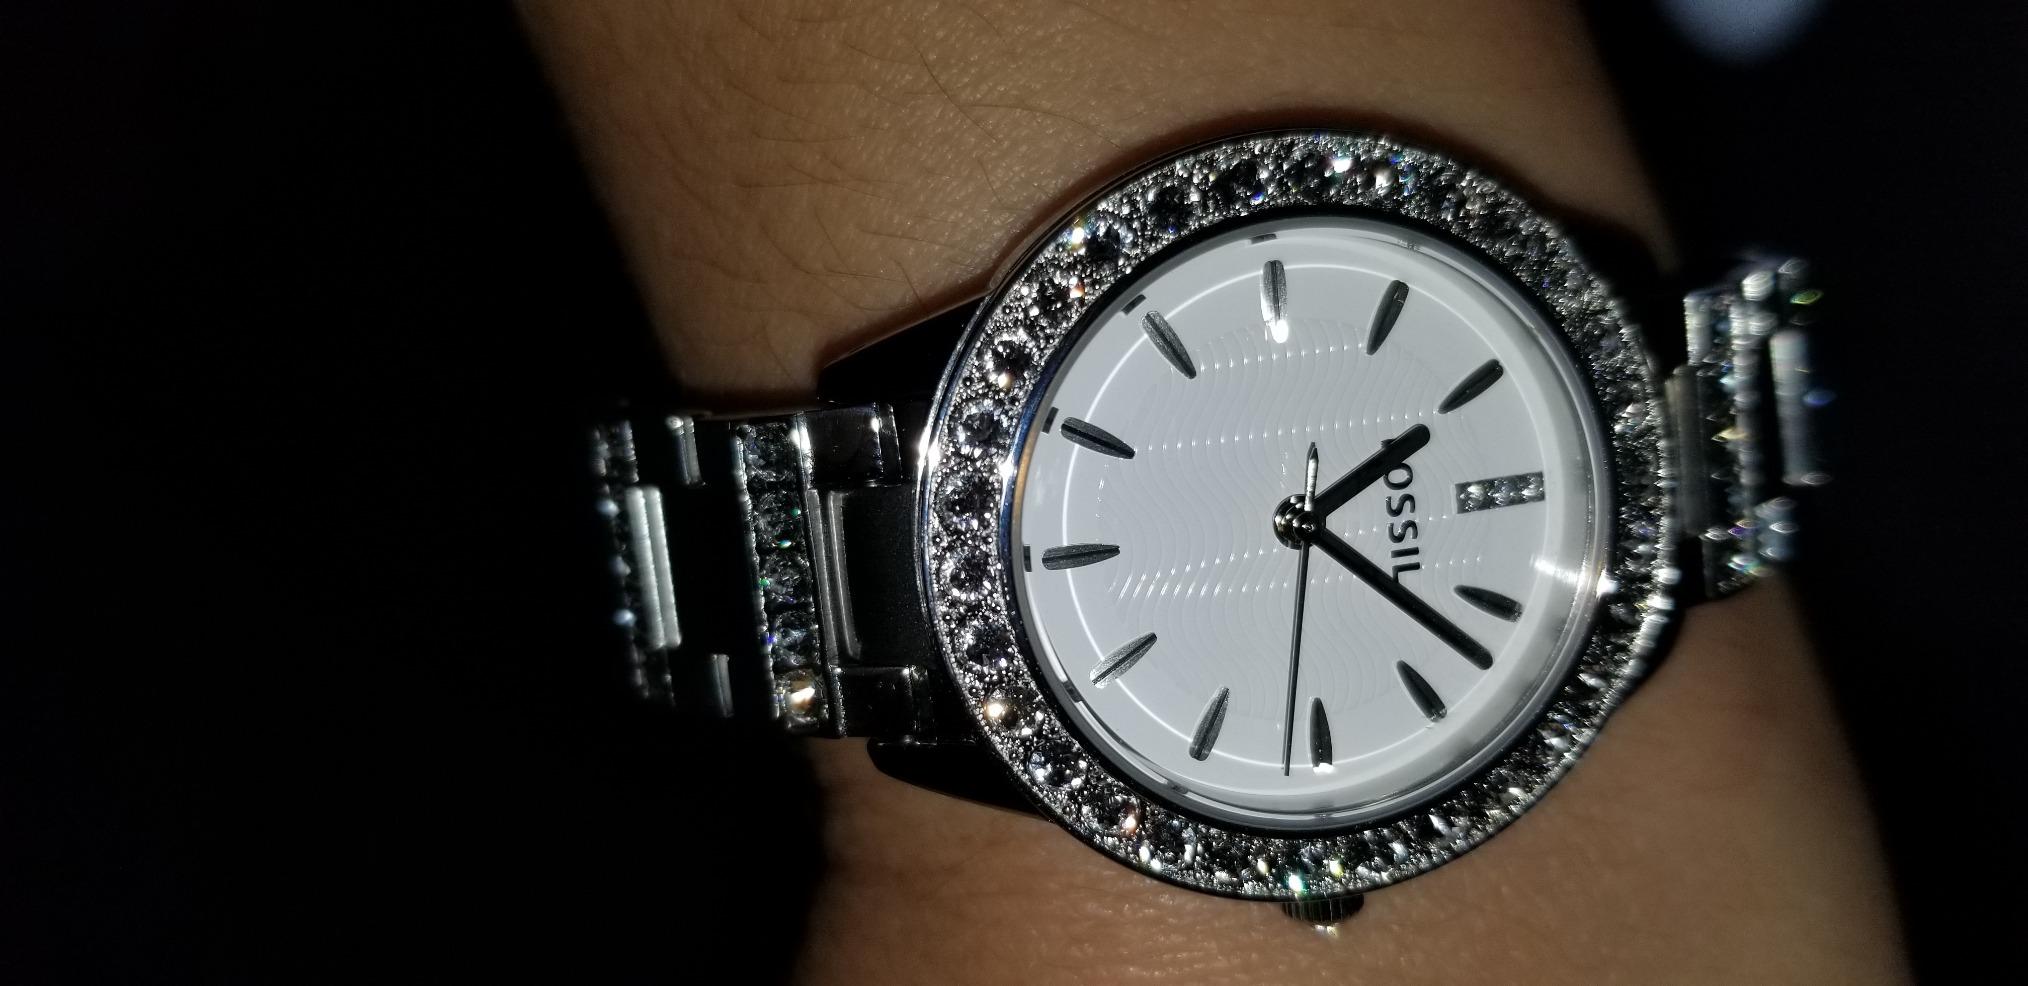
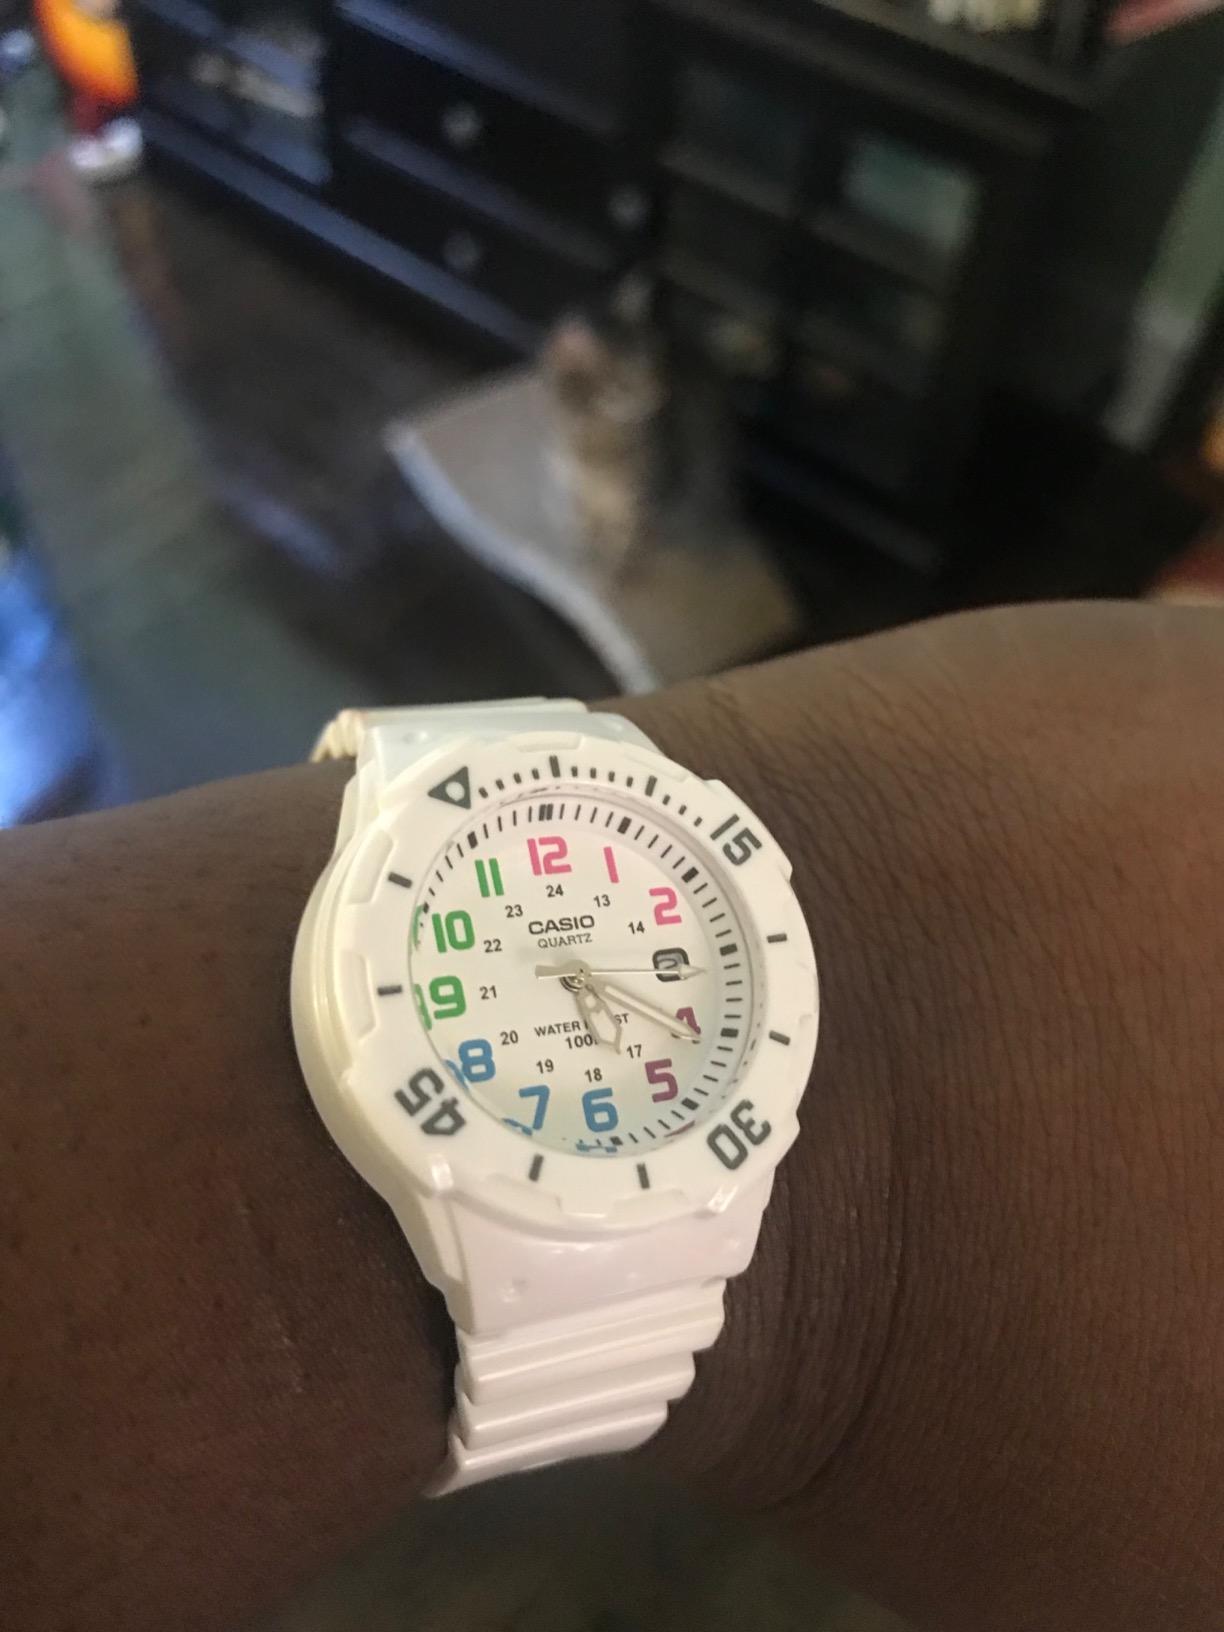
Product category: accessories_watch
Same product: no